Question: Please indicate a possible affordance area of the skateboard that can be used for carrying
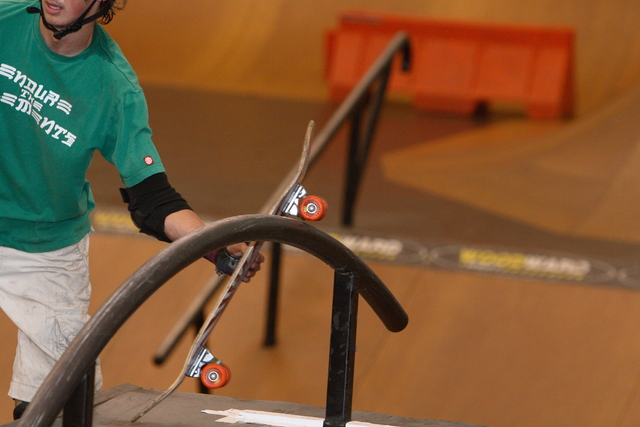
Answer: [132.5, 124.5, 328.5, 420.5]